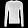
Label: Pullover